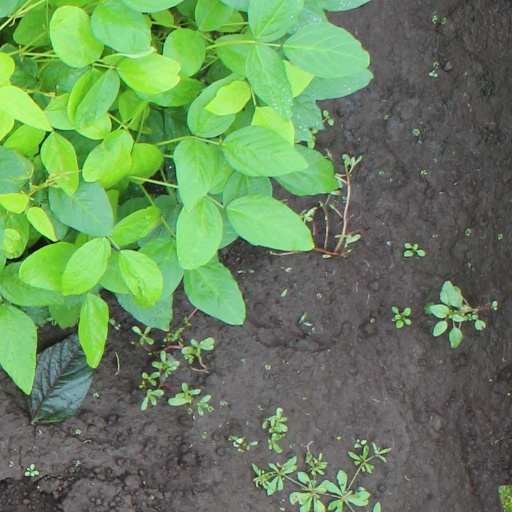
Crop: soybean